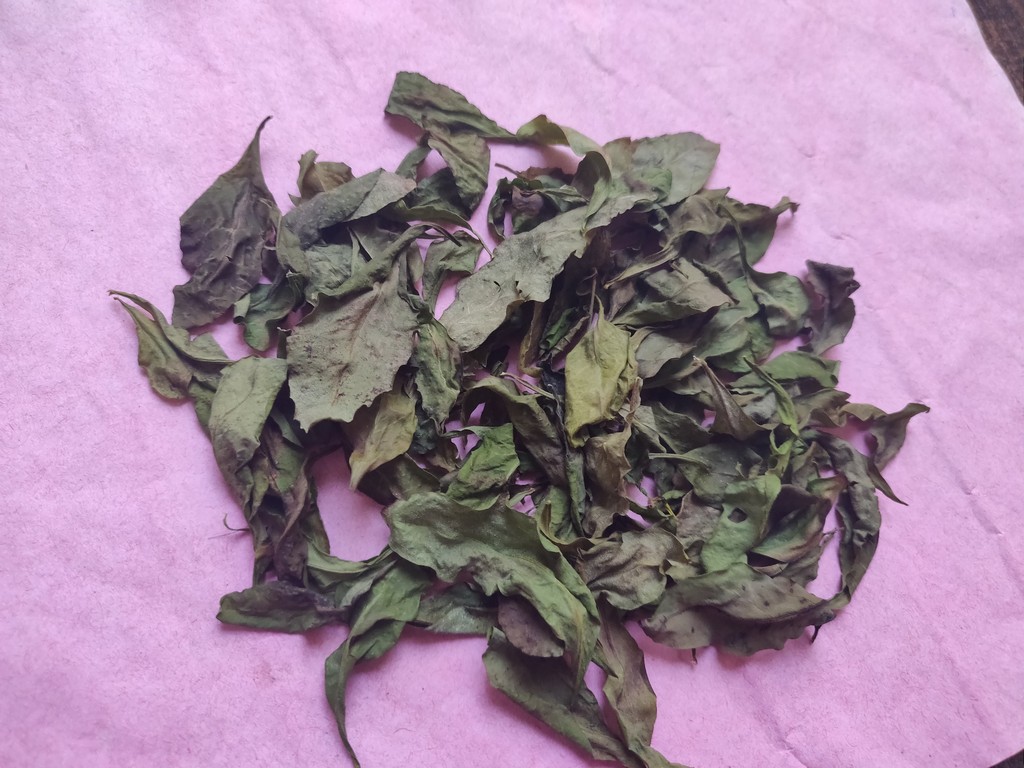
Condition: Dried
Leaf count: multiple
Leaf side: unknown